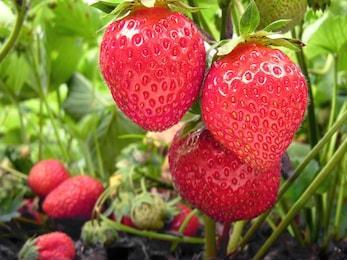
Label: Strawberry